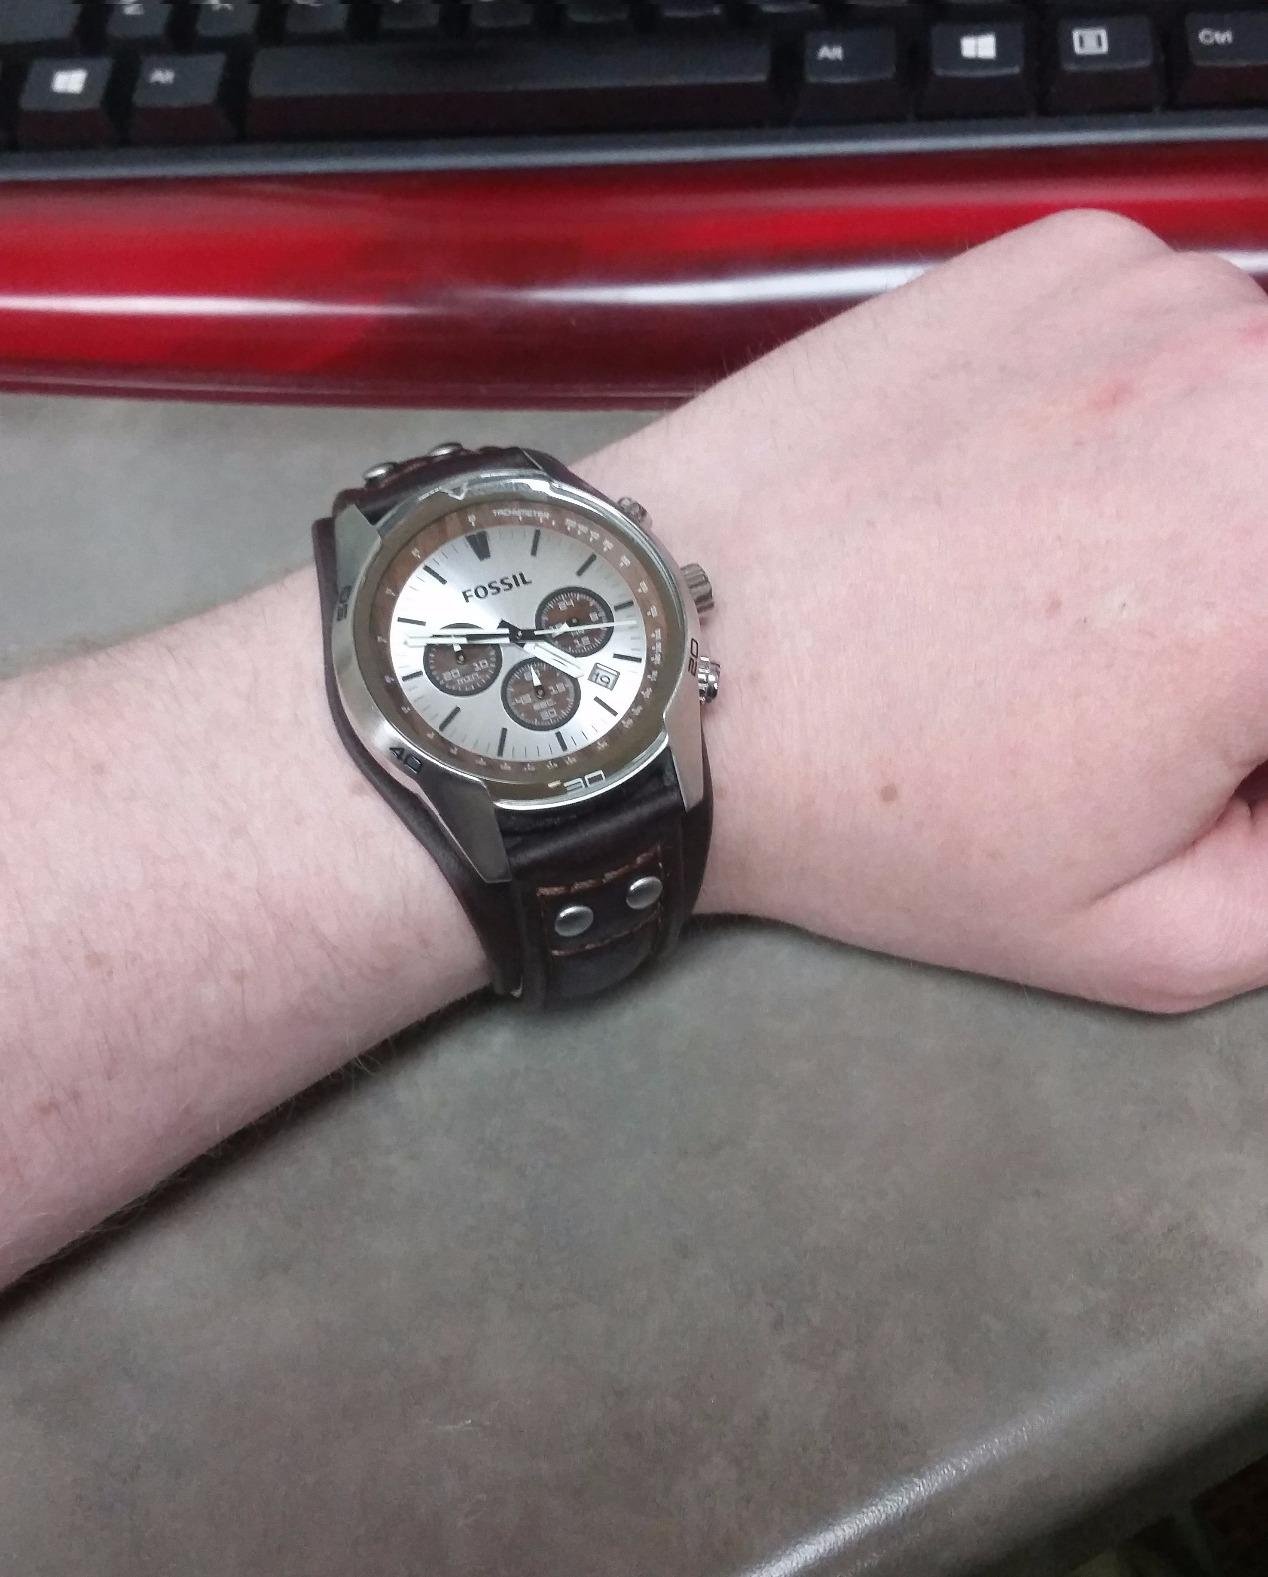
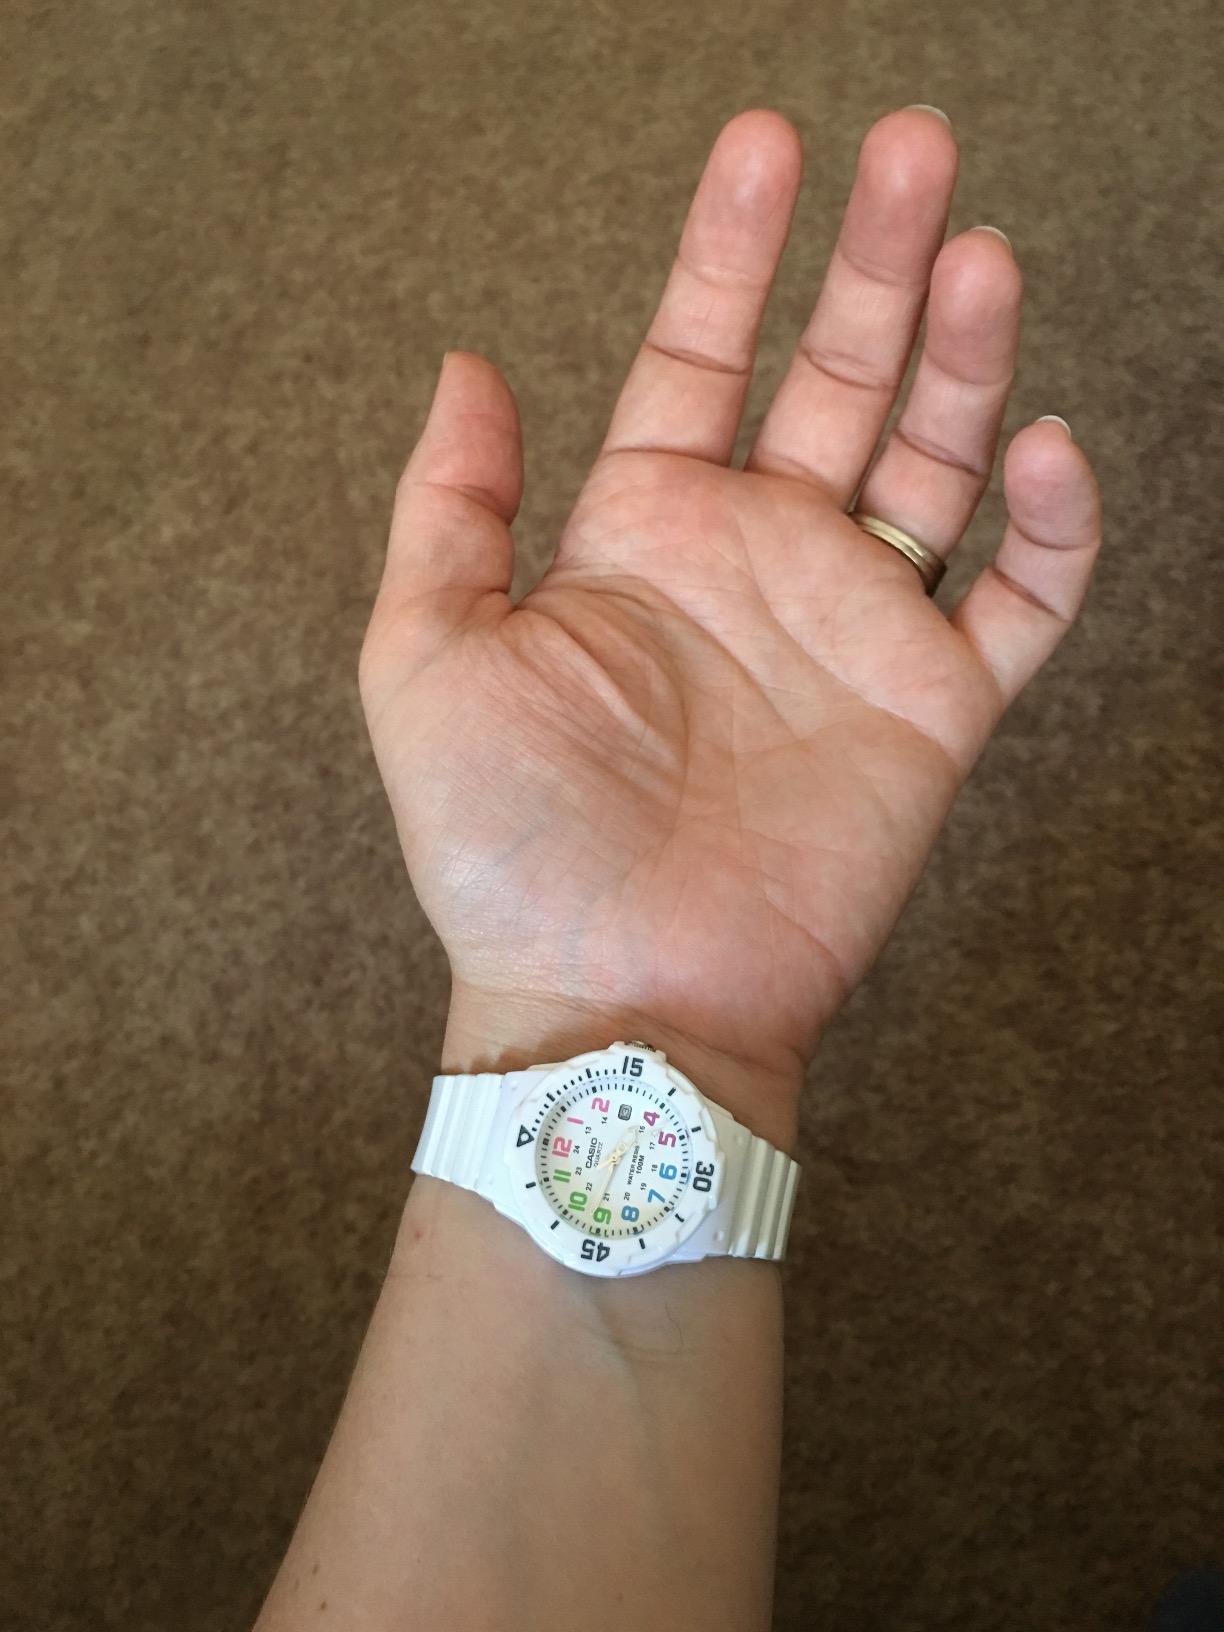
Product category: accessories_watch
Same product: no